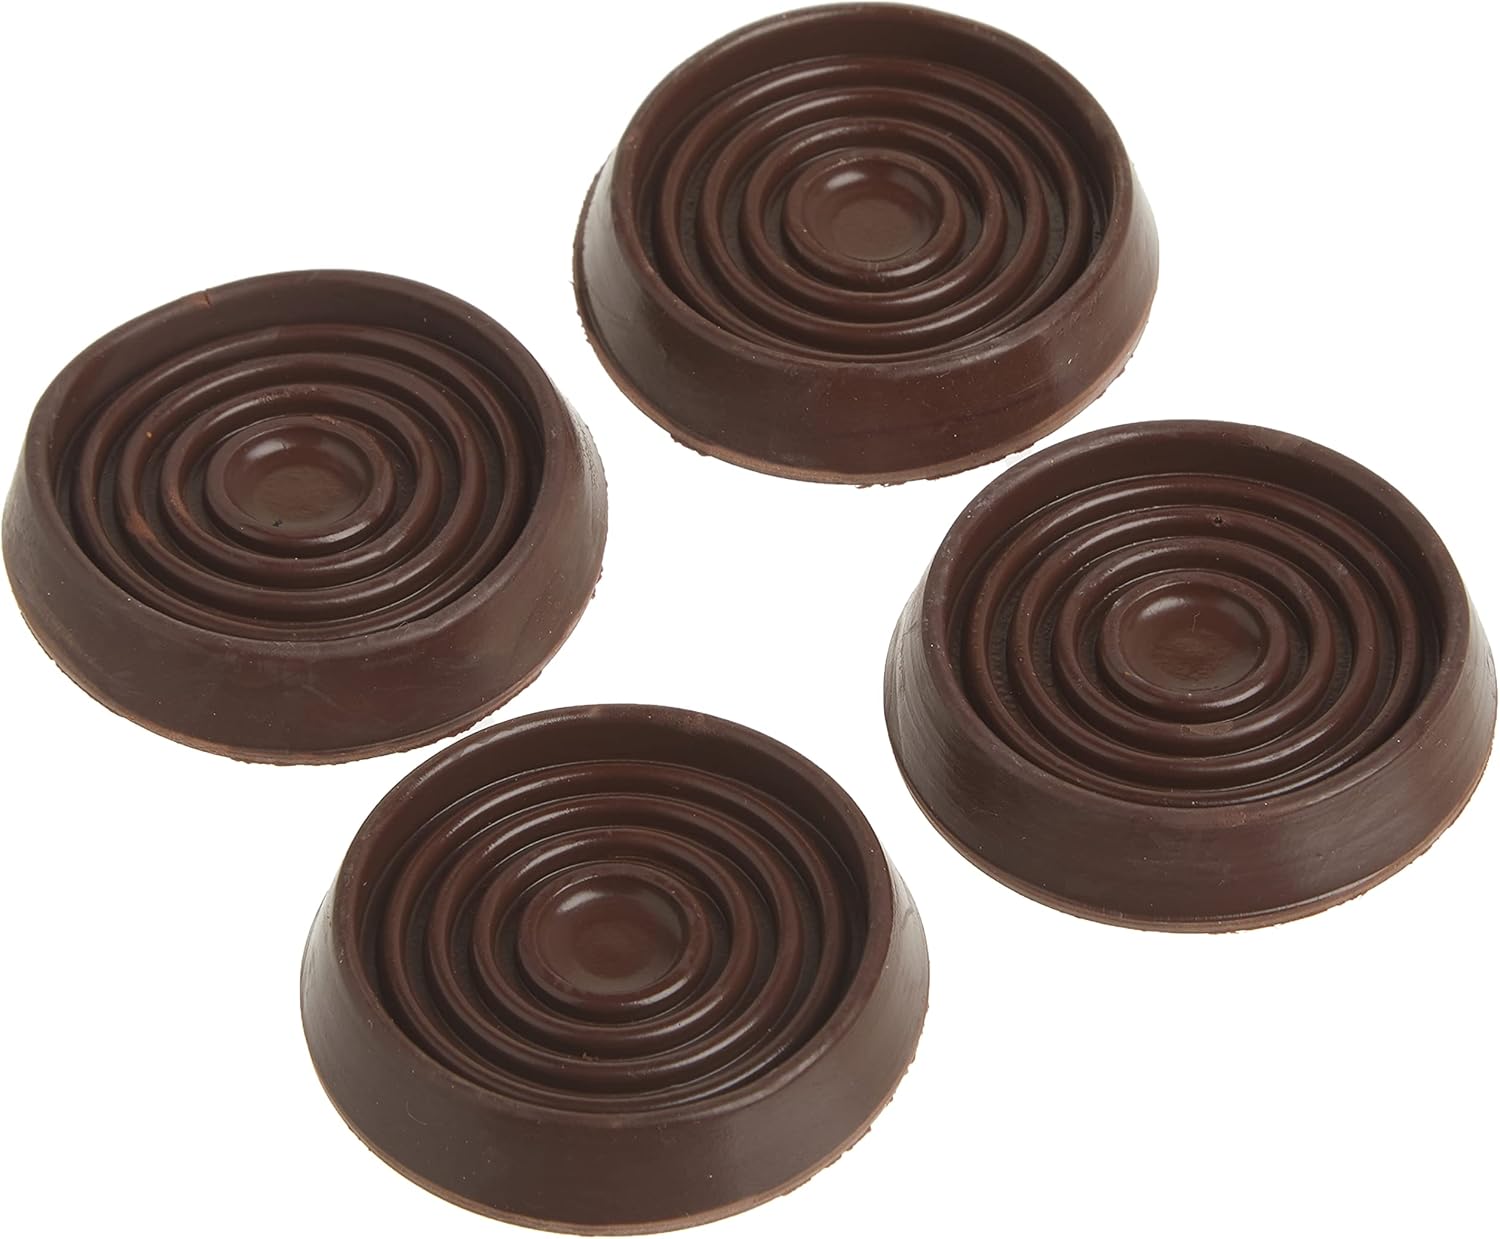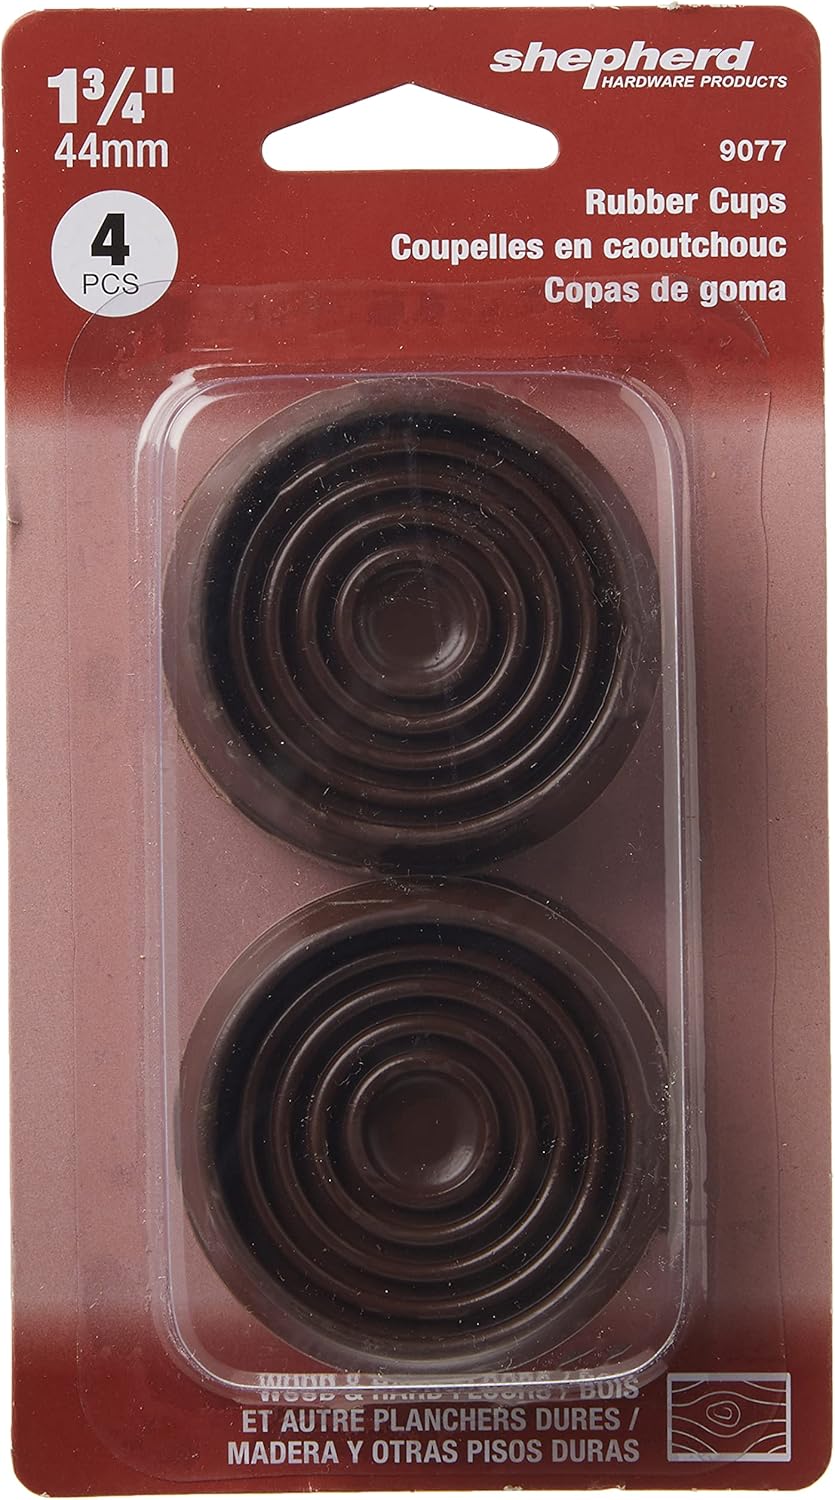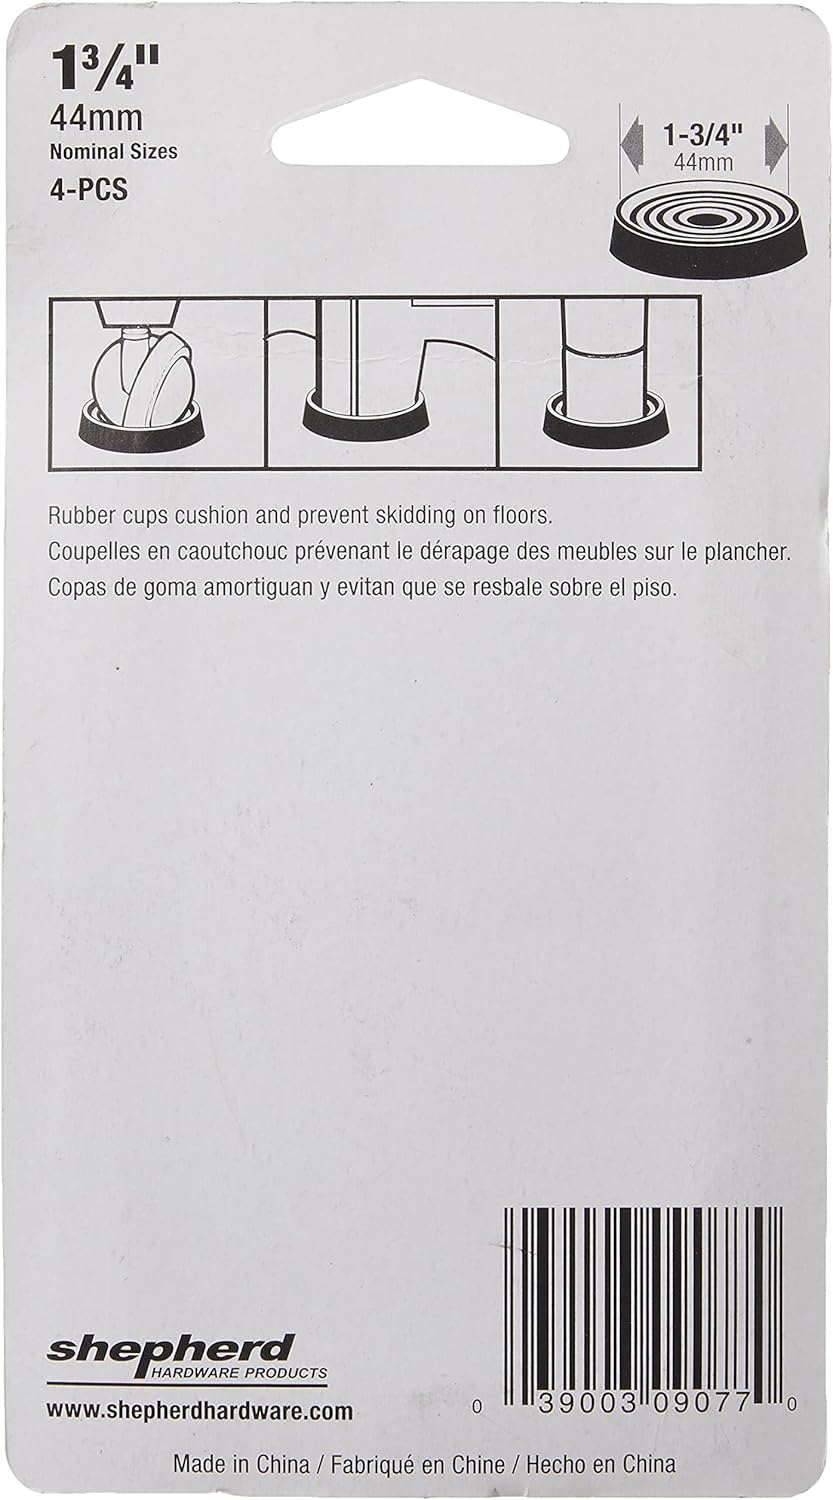
Shepherd Hardware 9077 1-3/4-Inch Round Rubber Furniture Cups, 4-Pack,brown
Category: Tools & Home Improvement
Product Description The Shepherd 1-3/4 in. Round Rubber Cups are ideal for use under sofa legs and other large furniture. They feature anti-skid material that prevents furniture from moving and protects hardwood and laminate floors from scratches and dents. Inside surface is ribbed to help prevent movement. Rubber is resistant to most household cleaners. From the Manufacturer The Shepherd 1-3/4 in. Round Rubber Cups are ideal for use under sofa legs and other large furniture. They feature anti-skid material that prevents furniture from moving and protects hardwood and laminate floors from scratches and dents. Inside surface is ribbed to help prevent movement. Rubber is resistant to most household cleaners.
Features: Includes 4 rubber furniture cups | Caster cups grip floors to prevent furniture from moving or sliding | Works with furniture legs and wheels up to 1-3/4-inches | Protects floors from damage caused by sliding furniture | Easy to use, just slide under bed wheel or furniture leg